Fengtan Road station

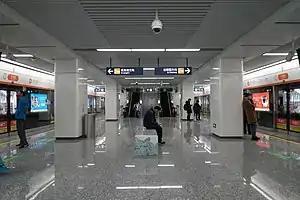

Fengtan Road is a metro station on Line 2 of the Hangzhou Metro in China. It is located in the Xihu District of Hangzhou.